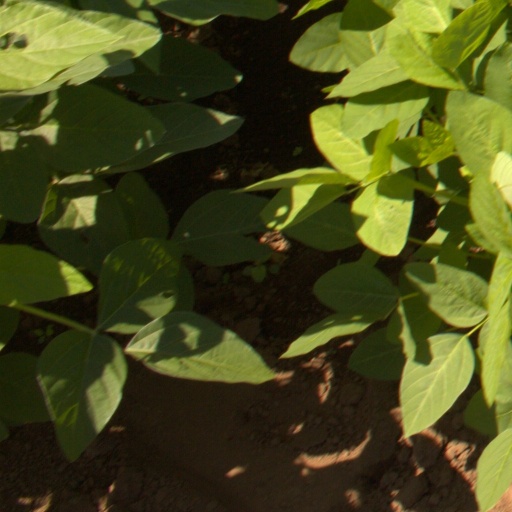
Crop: soybean